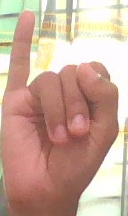
ASL sign: I